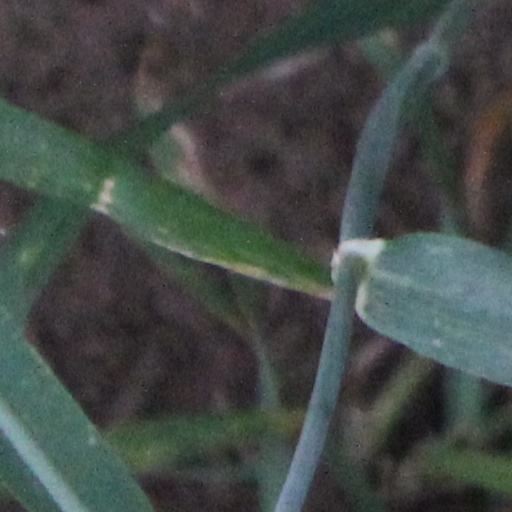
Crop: wheat